Norwich Market

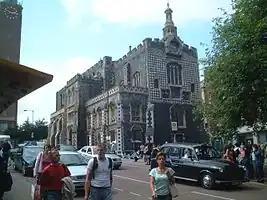
Large stone and flint building

In 1404, Norwich secured a royal charter granting it autonomy as "The County of the City of Norwich". The local council was restructured into a body headed by a Mayor and administered by Sheriffs and Aldermen; the Mayor also formally became Clerk of the Markets, but in practice the running of the markets was always delegated to deputies.